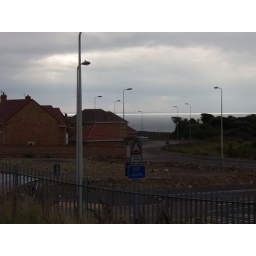
The view from the train station... I can't get over the ocean view here.